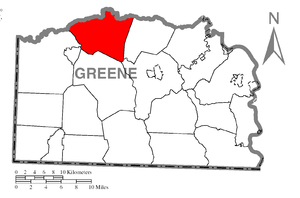
Morris Township est un township situé au nord du comté de Greene, en Pennsylvanie, aux États-Unis. En 2010, il comptait une population de 818 habitants.